Fritz Schäfer

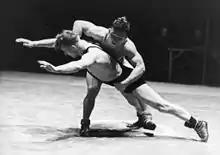
Schäfer (bottom) wrestling Edgar Puusepp in Berlin in 1939

Fritz Schäfer (7 September 1912 in Pirmasens – 15 October 1973 in Ludwigshafen am Rhein) was a German wrestler who competed in the 1936 Summer Olympics.